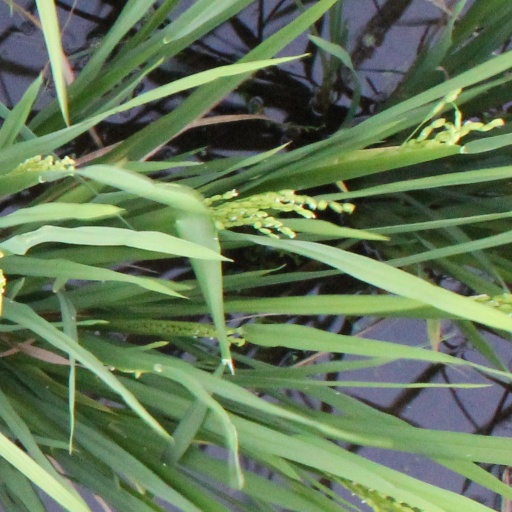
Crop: rice